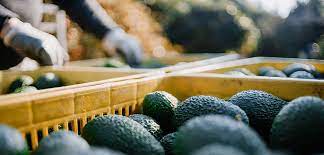
Label: Avocado